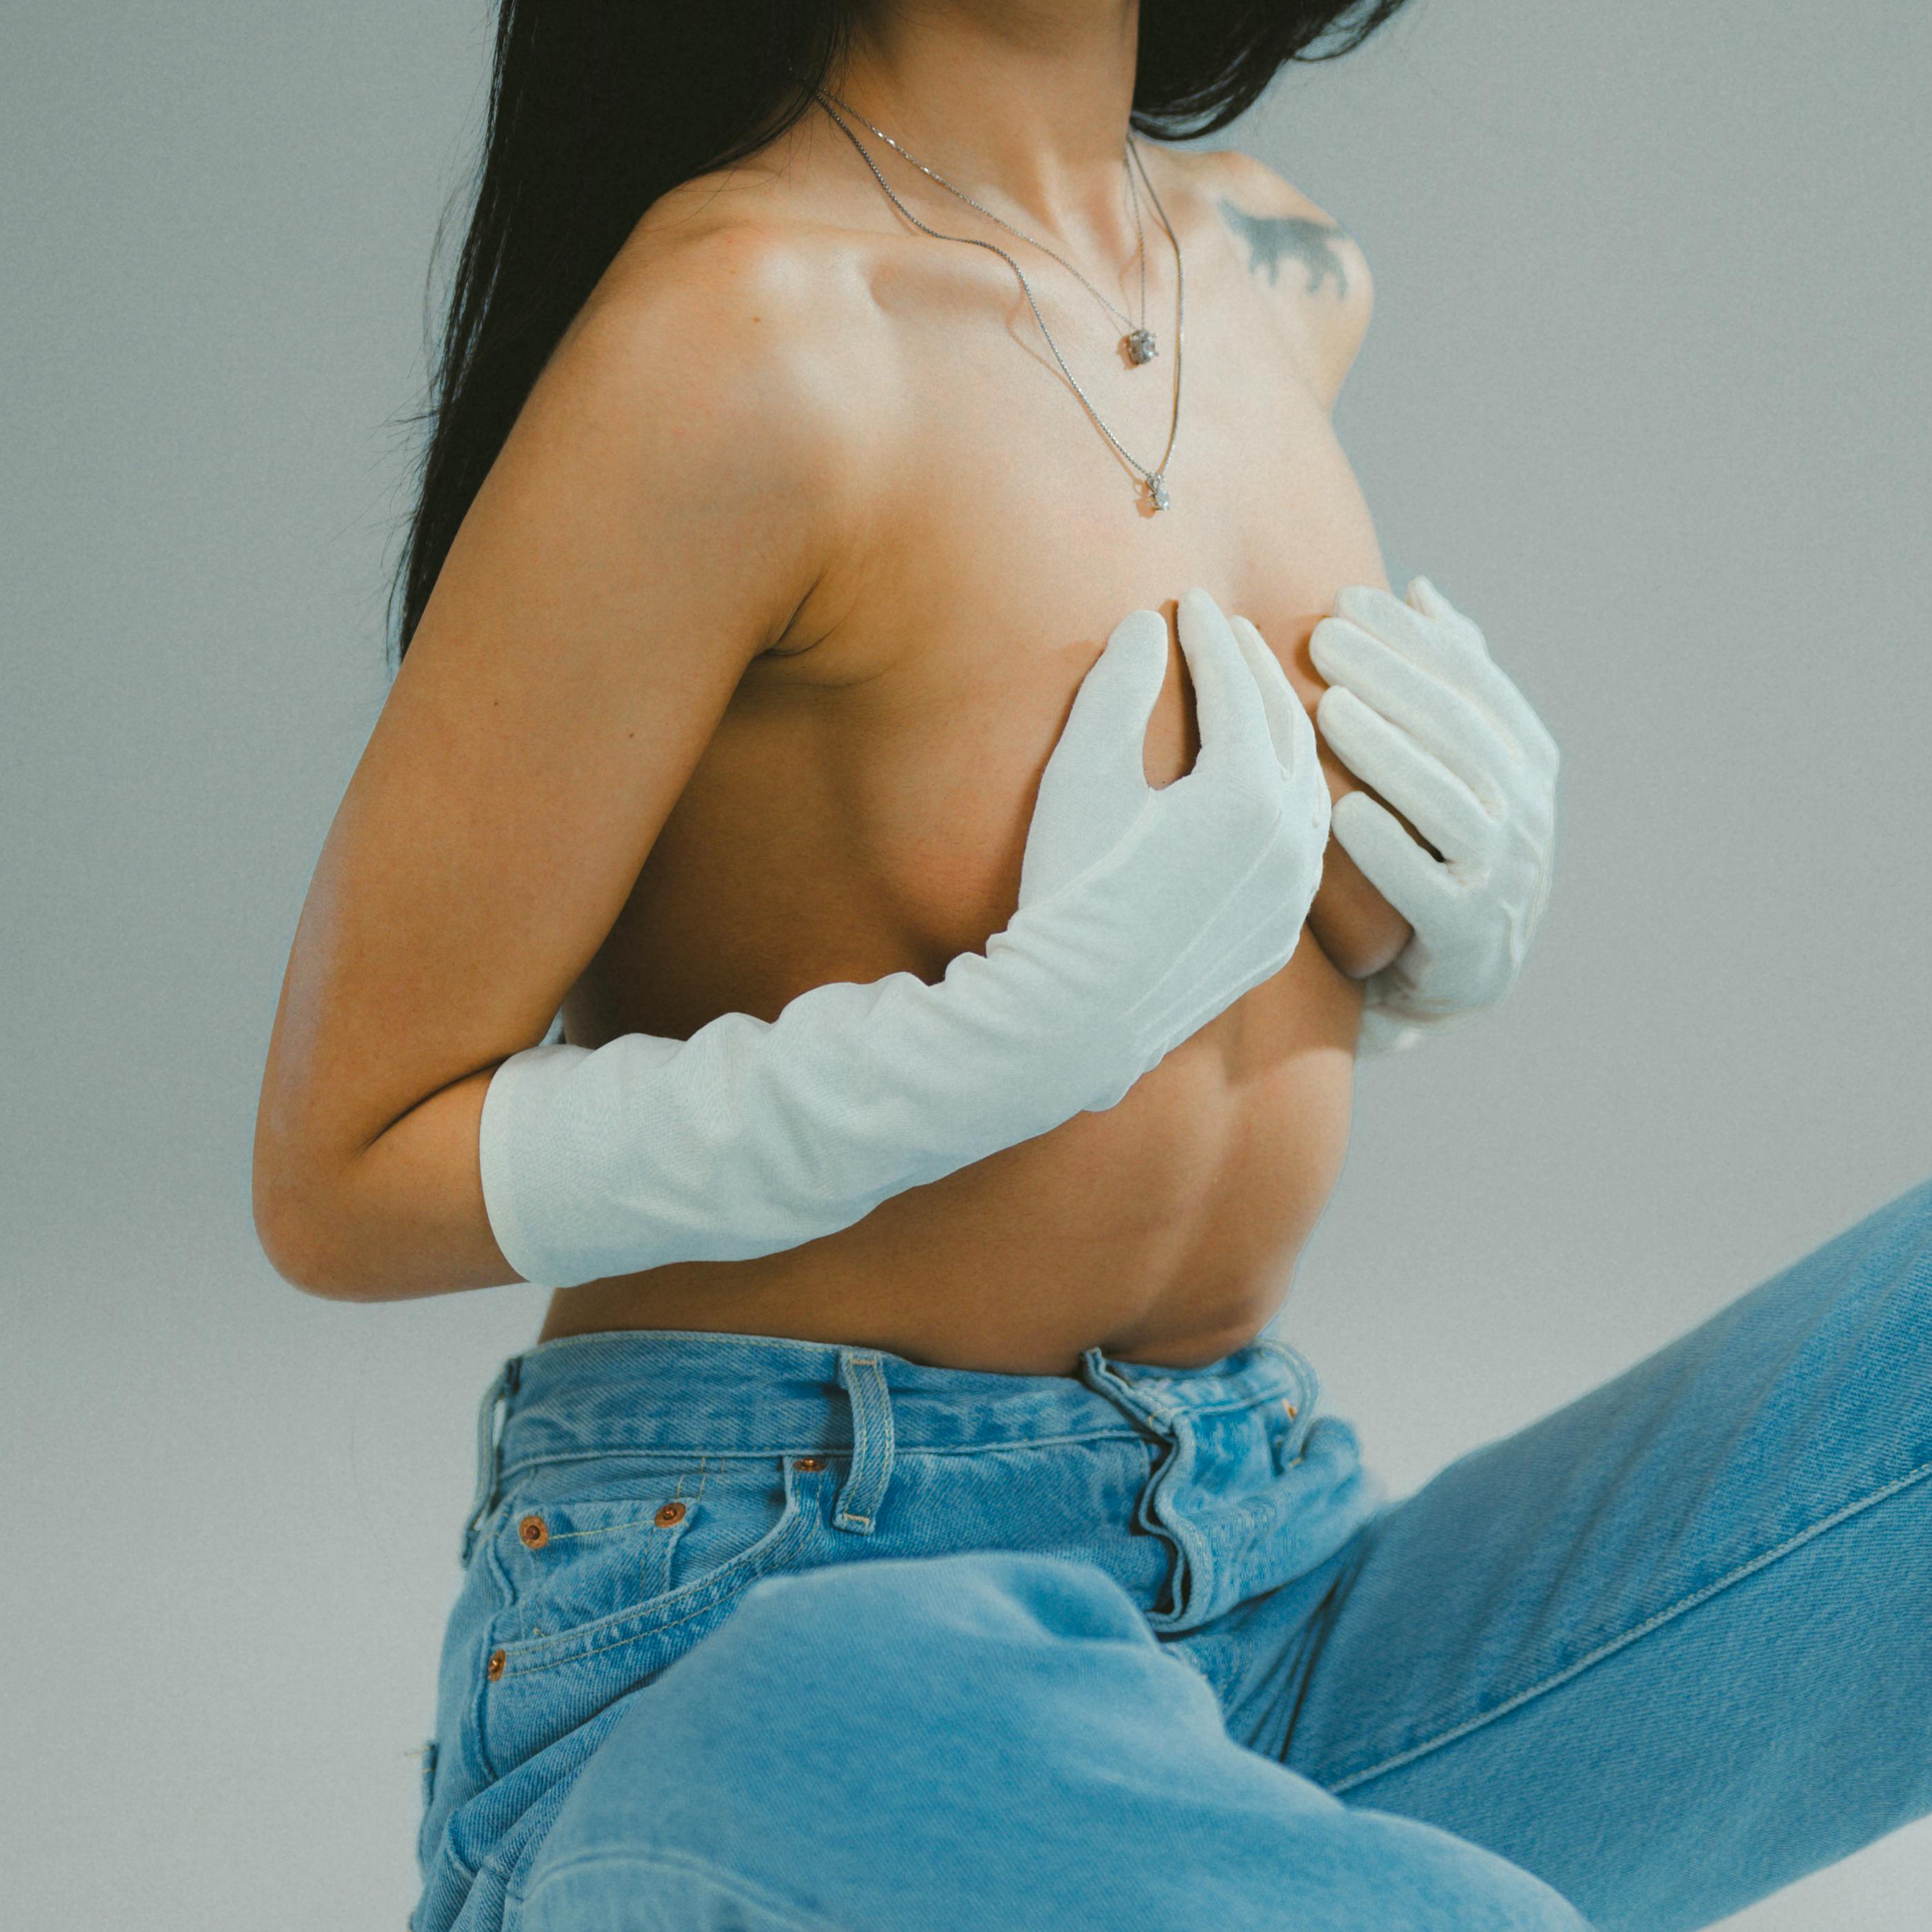
woman, abdomen, waist, torso, denim, navel, thorax, stomach, crop top, undergarment, hip, model, Human back, photo shoot